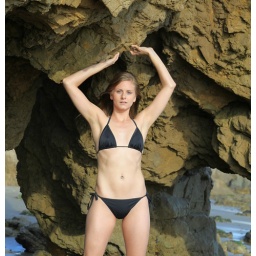
Photoshoot of a pretty model with long blonde hair and blue eyes in a black bikini.